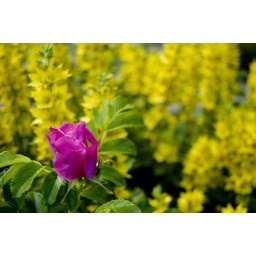
pink rose in a yellow field